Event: Typhoon Ruby
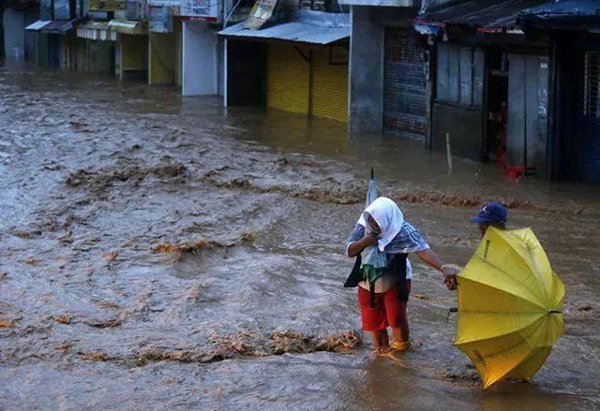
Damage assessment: damage